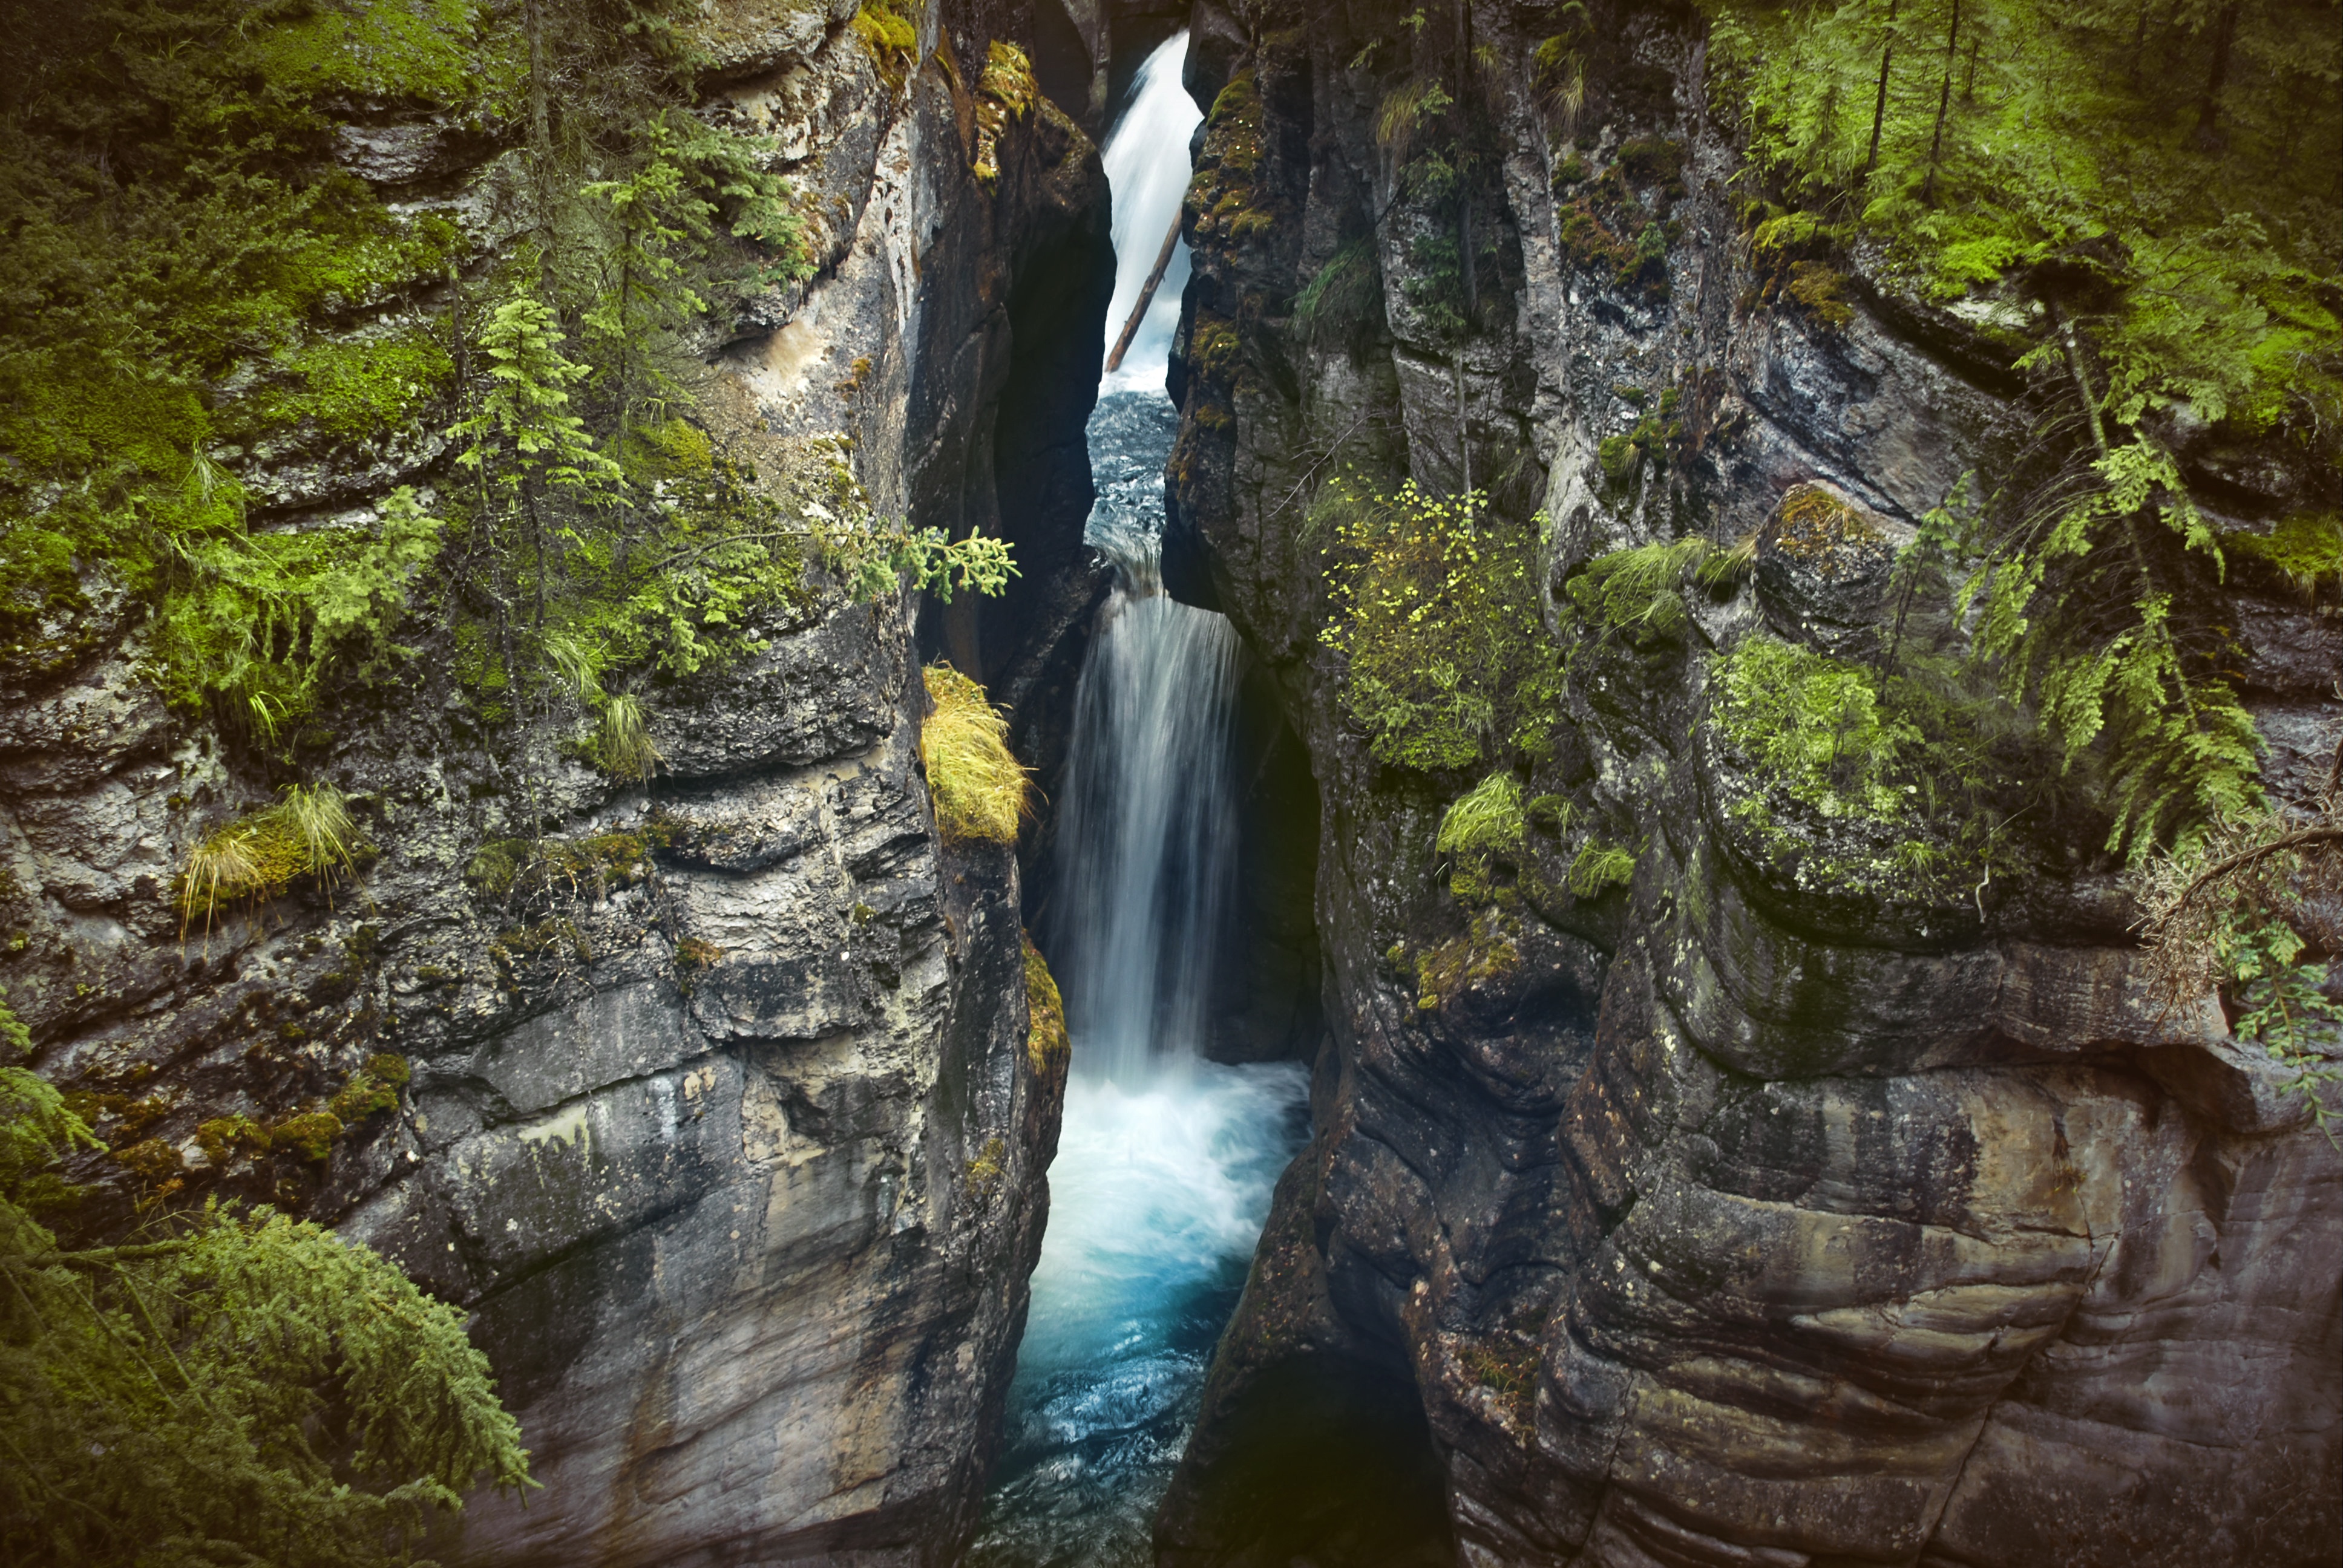
rock, waterfall, wilderness, adventure, valley, formation, cliff, stream, jungle, canyon, terrain, rainforest, ravine, water feature